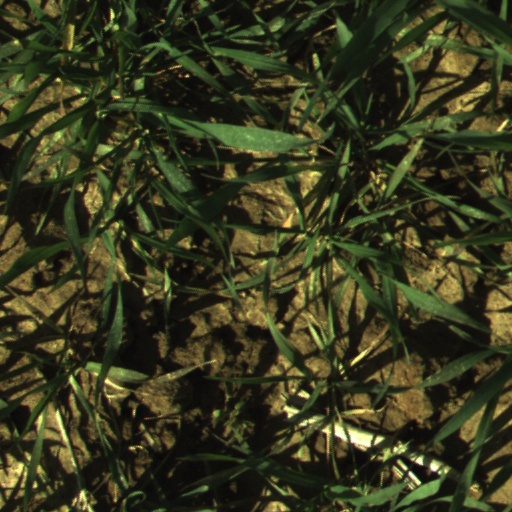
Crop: wheat